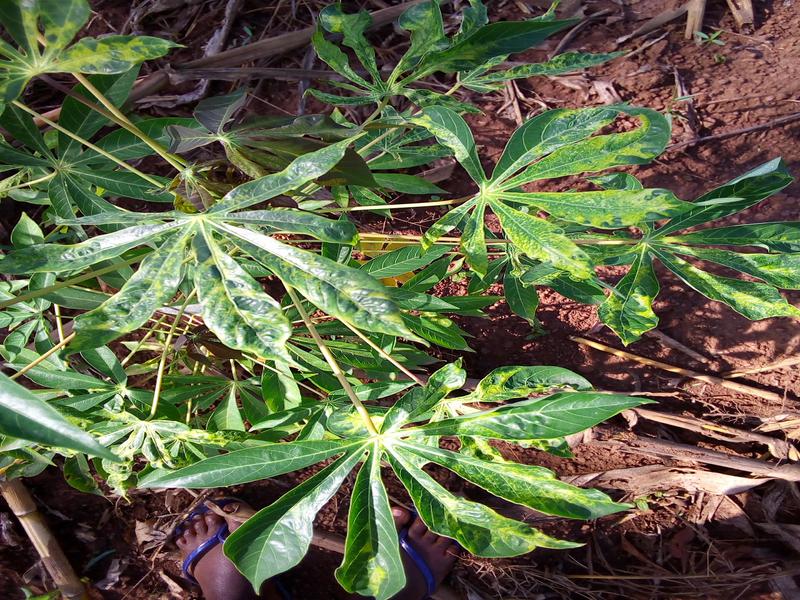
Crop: cassava
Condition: mosaic_disease